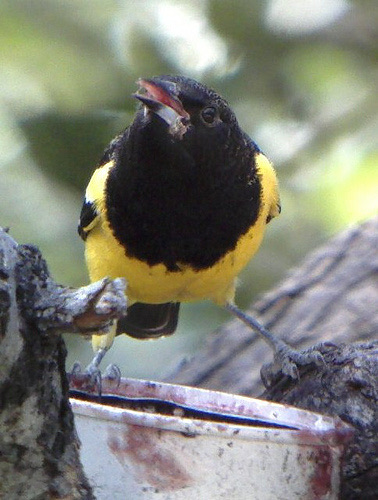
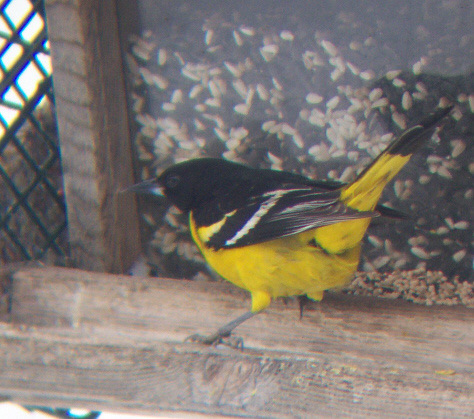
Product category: misc
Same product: yes